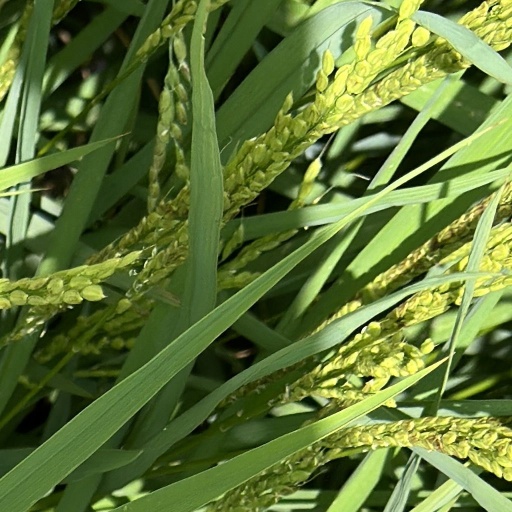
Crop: rice